Enos Cabell

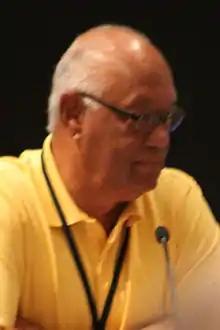
Cabell in 2014

Enos Milton Cabell (pronounced ), (born October 8, 1949) is an American former professional baseball player. He played in Major League Baseball (MLB) as a first baseman and third baseman from 1972 to 1986, most prominently as a member of the Houston Astros team that won the franchise's first National League Western Division title and postseason berth in . He also played for the Baltimore Orioles, San Francisco Giants, Detroit Tigers, and Los Angeles Dodgers. After his playing career, Cabell served as a special assistant to the general manager of the Houston Astros.